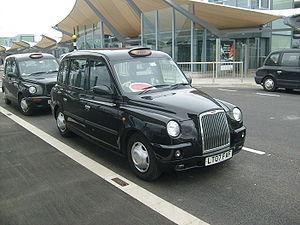
London Taxis International, anciennement Manganese Bronze Holdings est une entreprise automobile, filiale de Geely. Cette société est le seul constructeur de taxi spécialisés dans ce rôle - produisant les célèbres « taxis noirs » de Londres, alors que la plupart des taxis existant dans le monde sont des berlines, des mini-fourgonnettes ou des utilitaires aménagés pour cette utilisation.